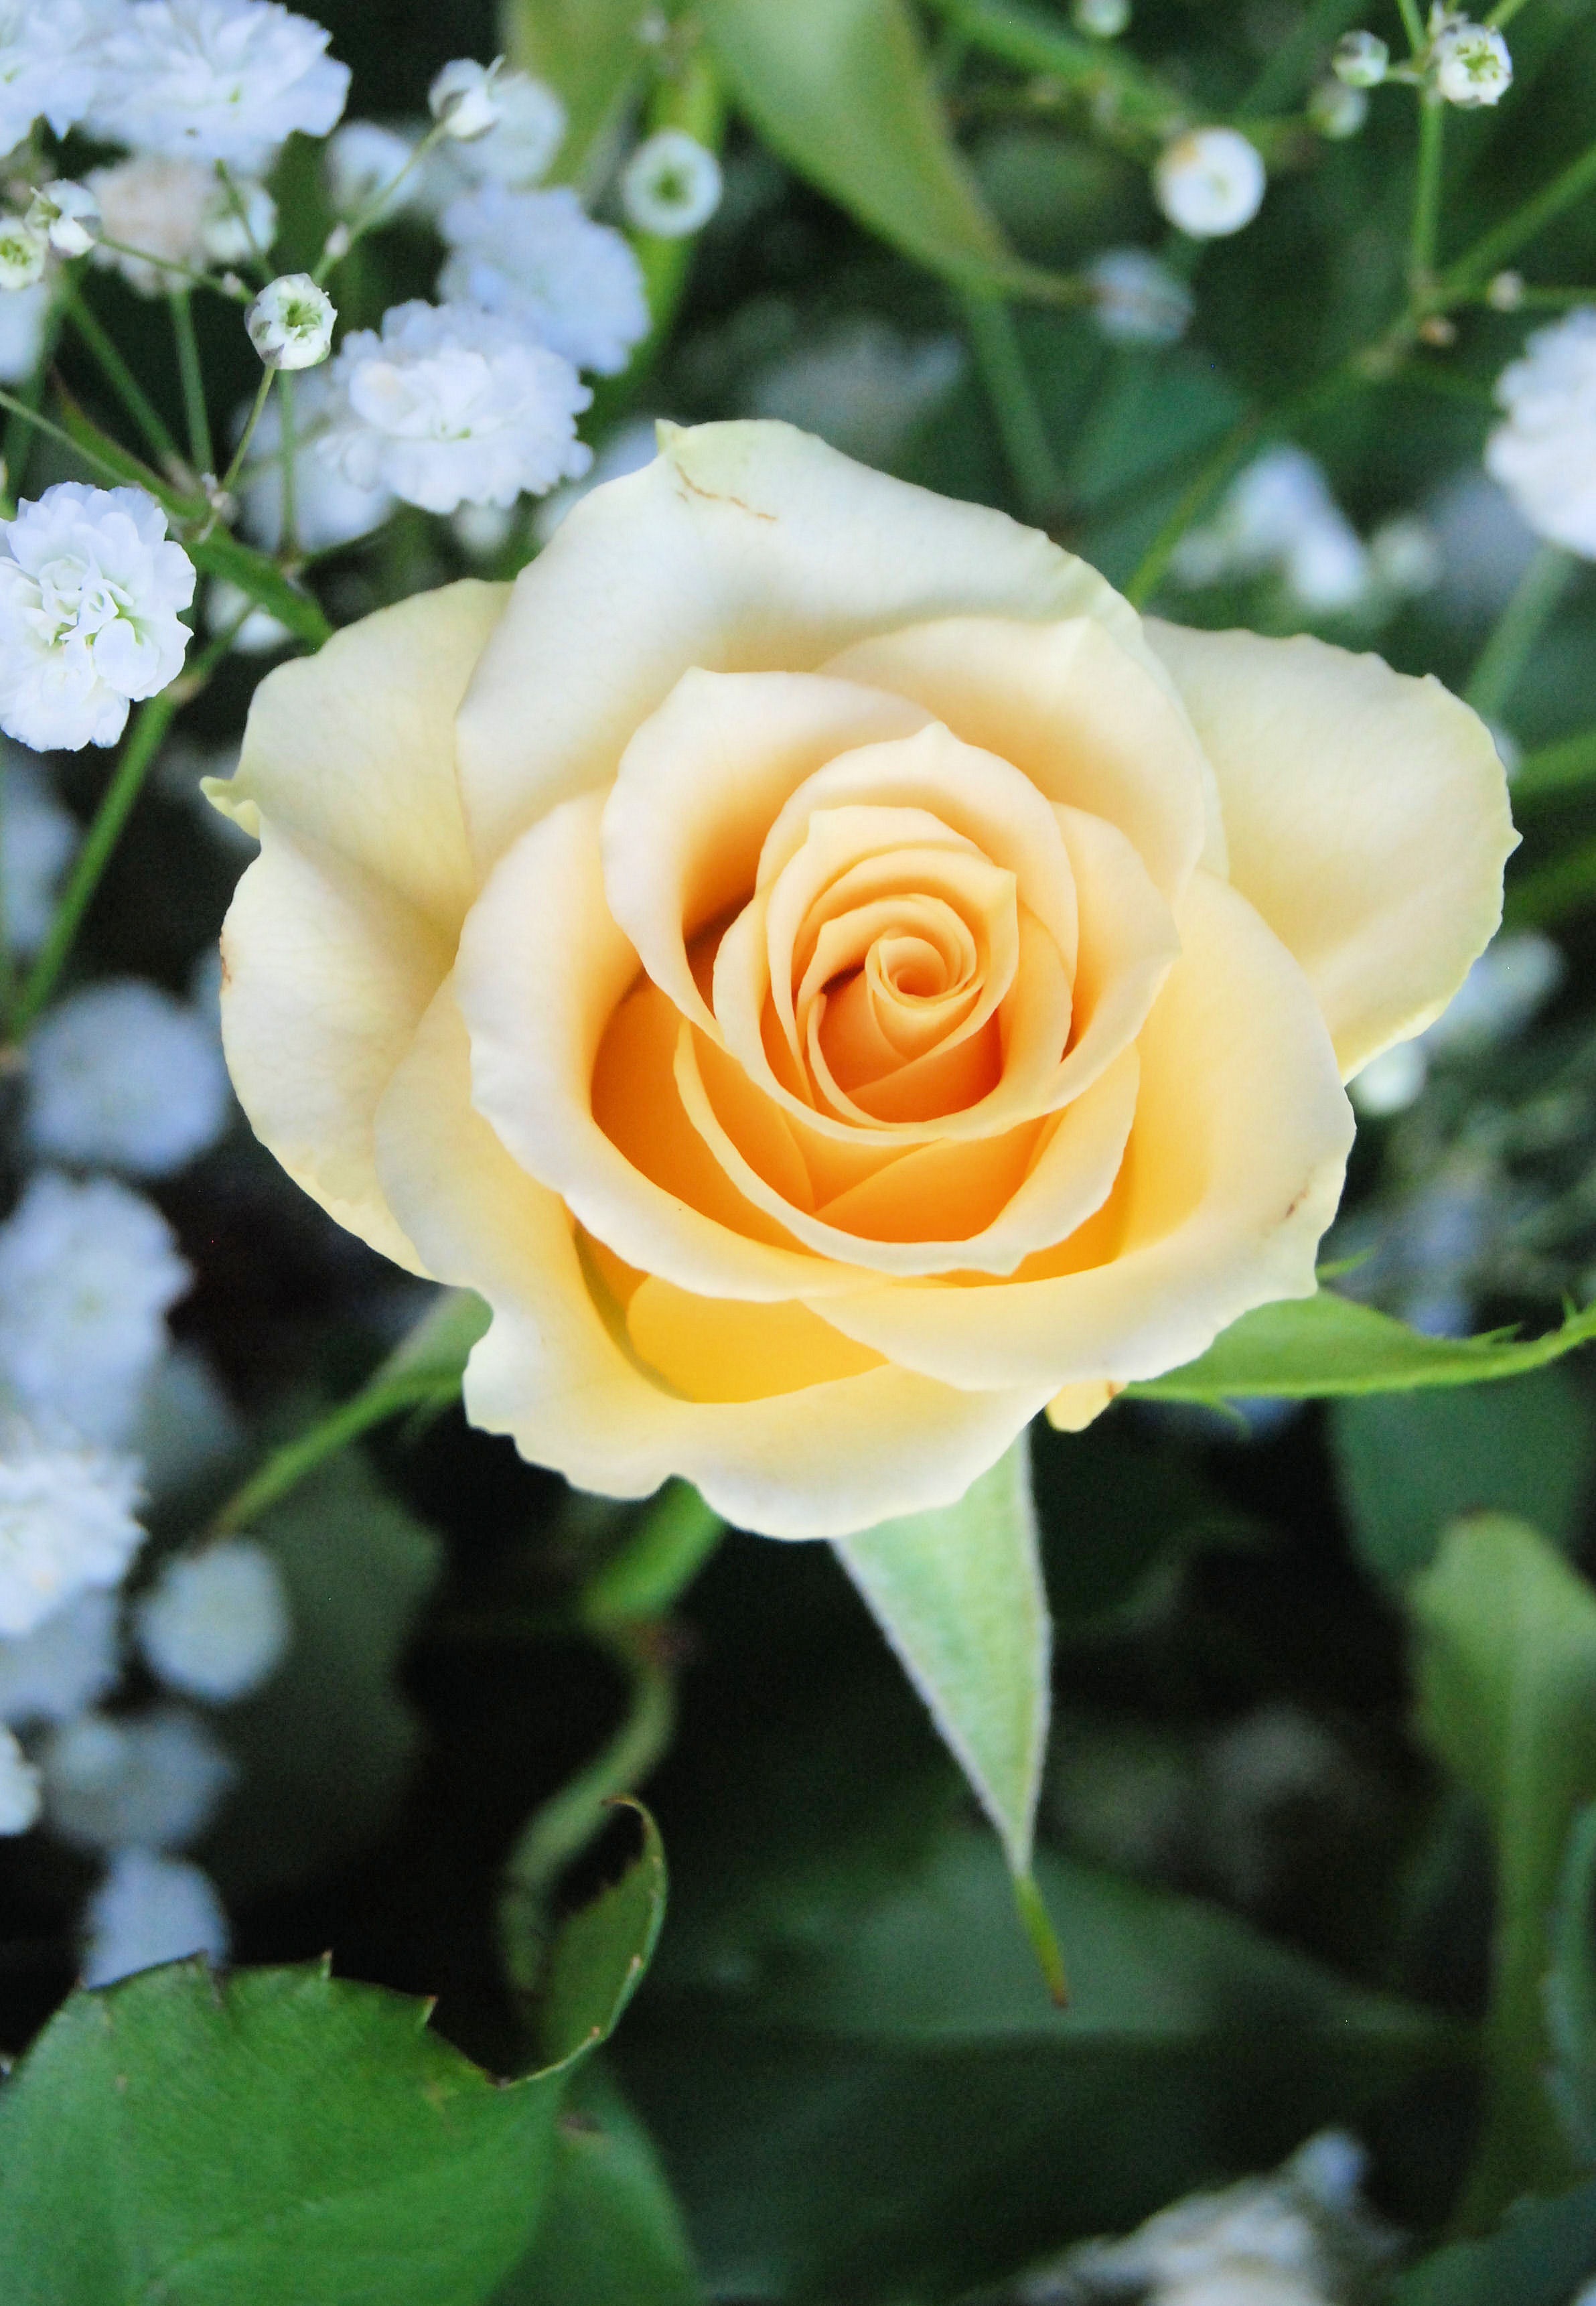
plant, flower, petal, bloom, floral, rose, romantic, botany, yellow, garden, flora, petals, floristry, floribunda, flowering plant, garden roses, rose family, land plant, rosa centifolia, rose order, austrian briar